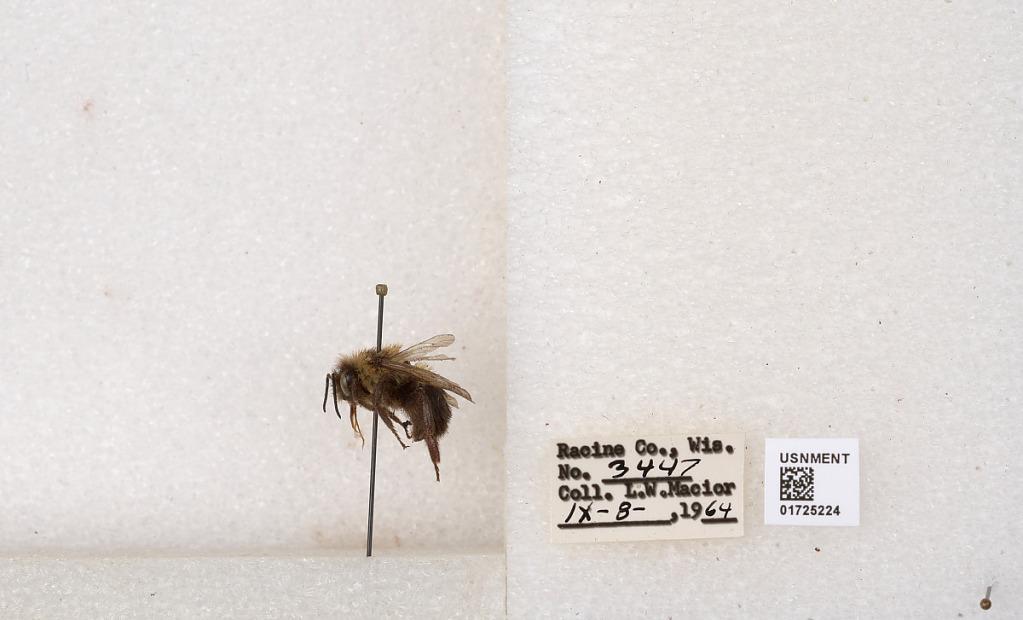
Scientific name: Bombus impatiens Cresson
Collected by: L. Macior
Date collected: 1964-9-8
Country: United States
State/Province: Wisconsin
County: Racine
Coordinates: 42.7299, -87.8123